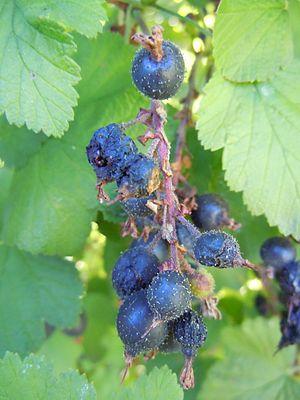
Ribes sanguineum Fruits - Cultivar - Ile de France
Le Groseillier à fleurs, le Cassis-fleur ou le Groseillier sanguin est une espèce du genre Ribes de la famille des Grossulariaceae.